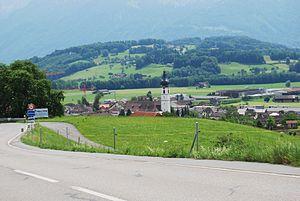
Kaltbrunn est une commune suisse du canton de Saint-Gall, située dans la circonscription électorale de See-Gaster.